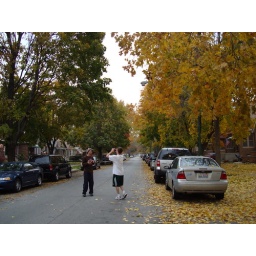
Seeing my boys playing ball in the street brought back so many fun memories!